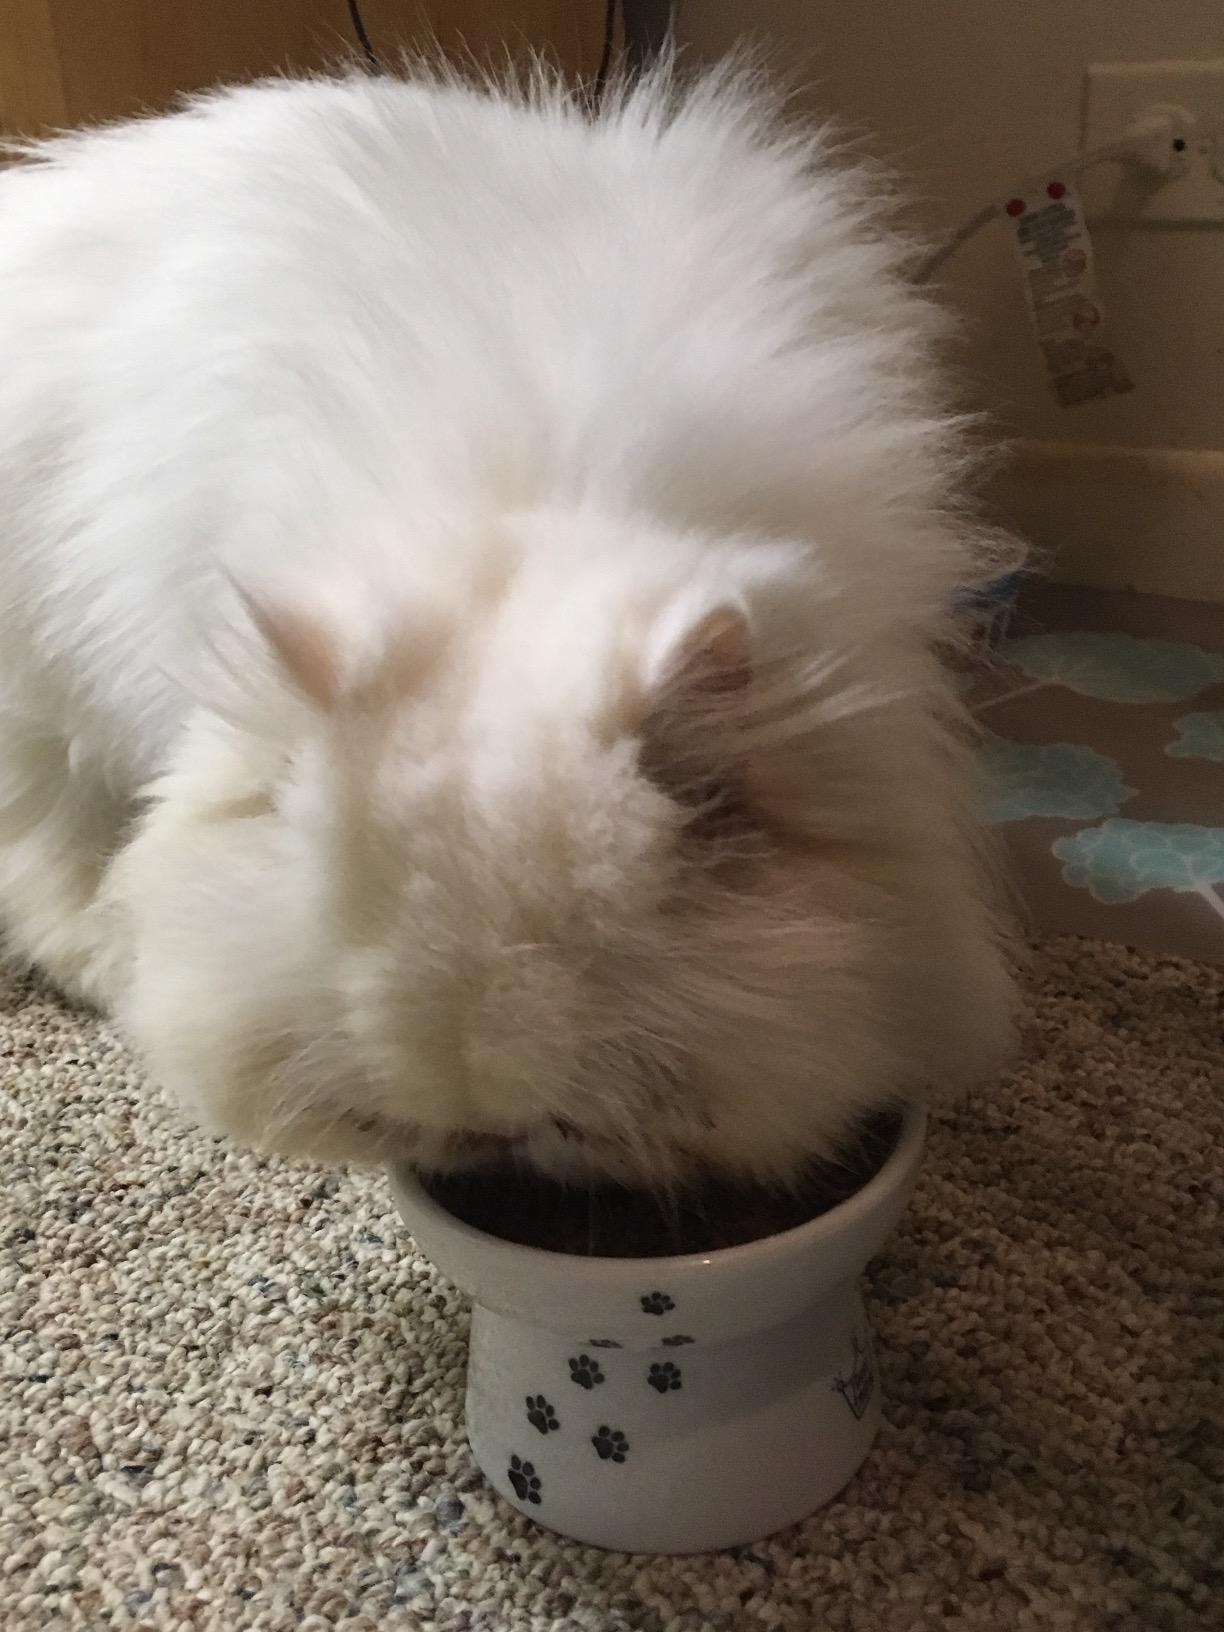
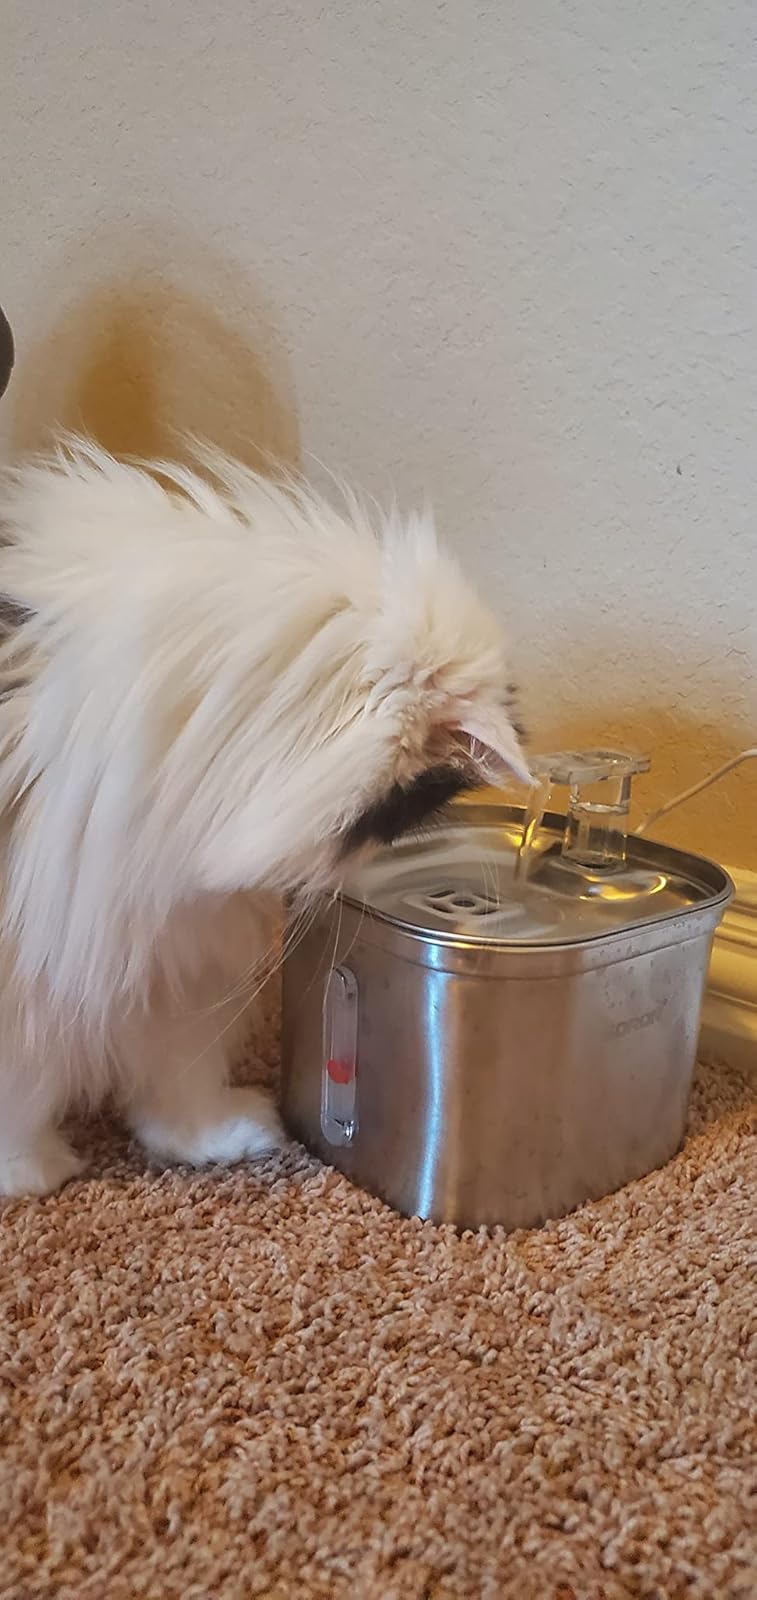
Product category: items_bowl
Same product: no